Ercan Aktuna

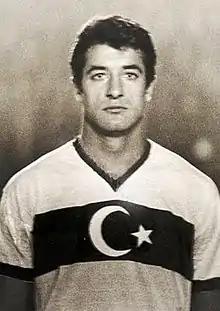
Ercan Aktuna

Ercan Aktuna (1 January 1940 – 20 September 2013) was a Turkish footballer who played as a defender for Fenerbahçe and İstanbulspor.